Malta in the Eurovision Song Contest 2010

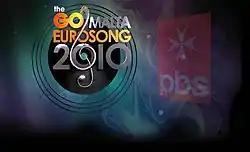
The logo of The GO Malta Eurosong 2010

The GO Malta Eurosong 2010 was the national final format developed by PBS to select the Maltese entry for the Eurovision Song Contest 2010. The competition consisted of a semi-final held between 8 December 2009 and 13 January 2010, and a final held on 20 February 2010. All shows were broadcast on Television Malta (TVM), while the final was also broadcast on the official Eurovision Song Contest website "eurovision.tv".